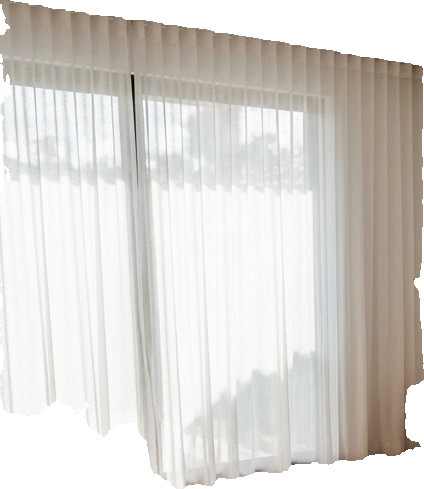
Surface category: curtain